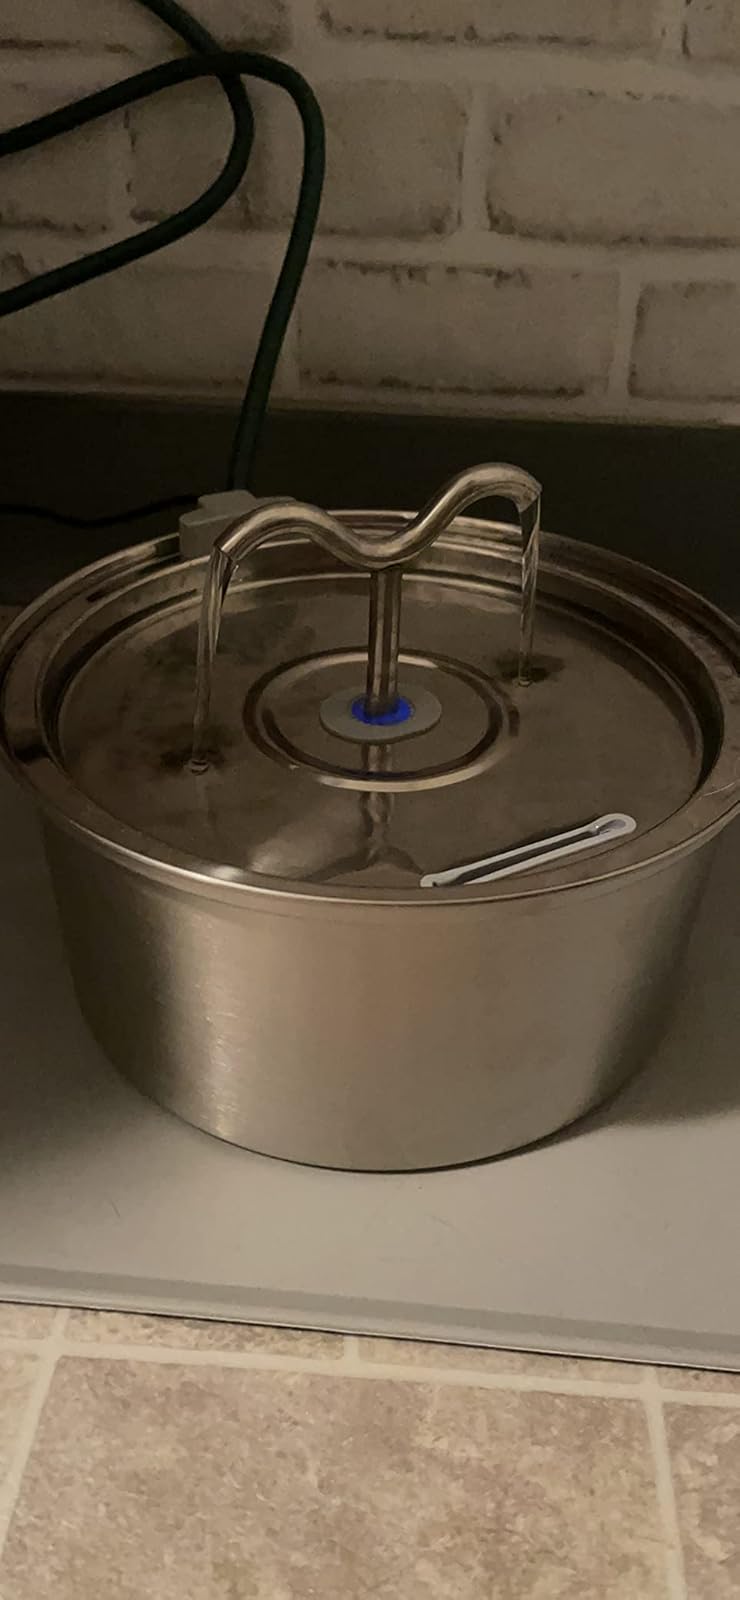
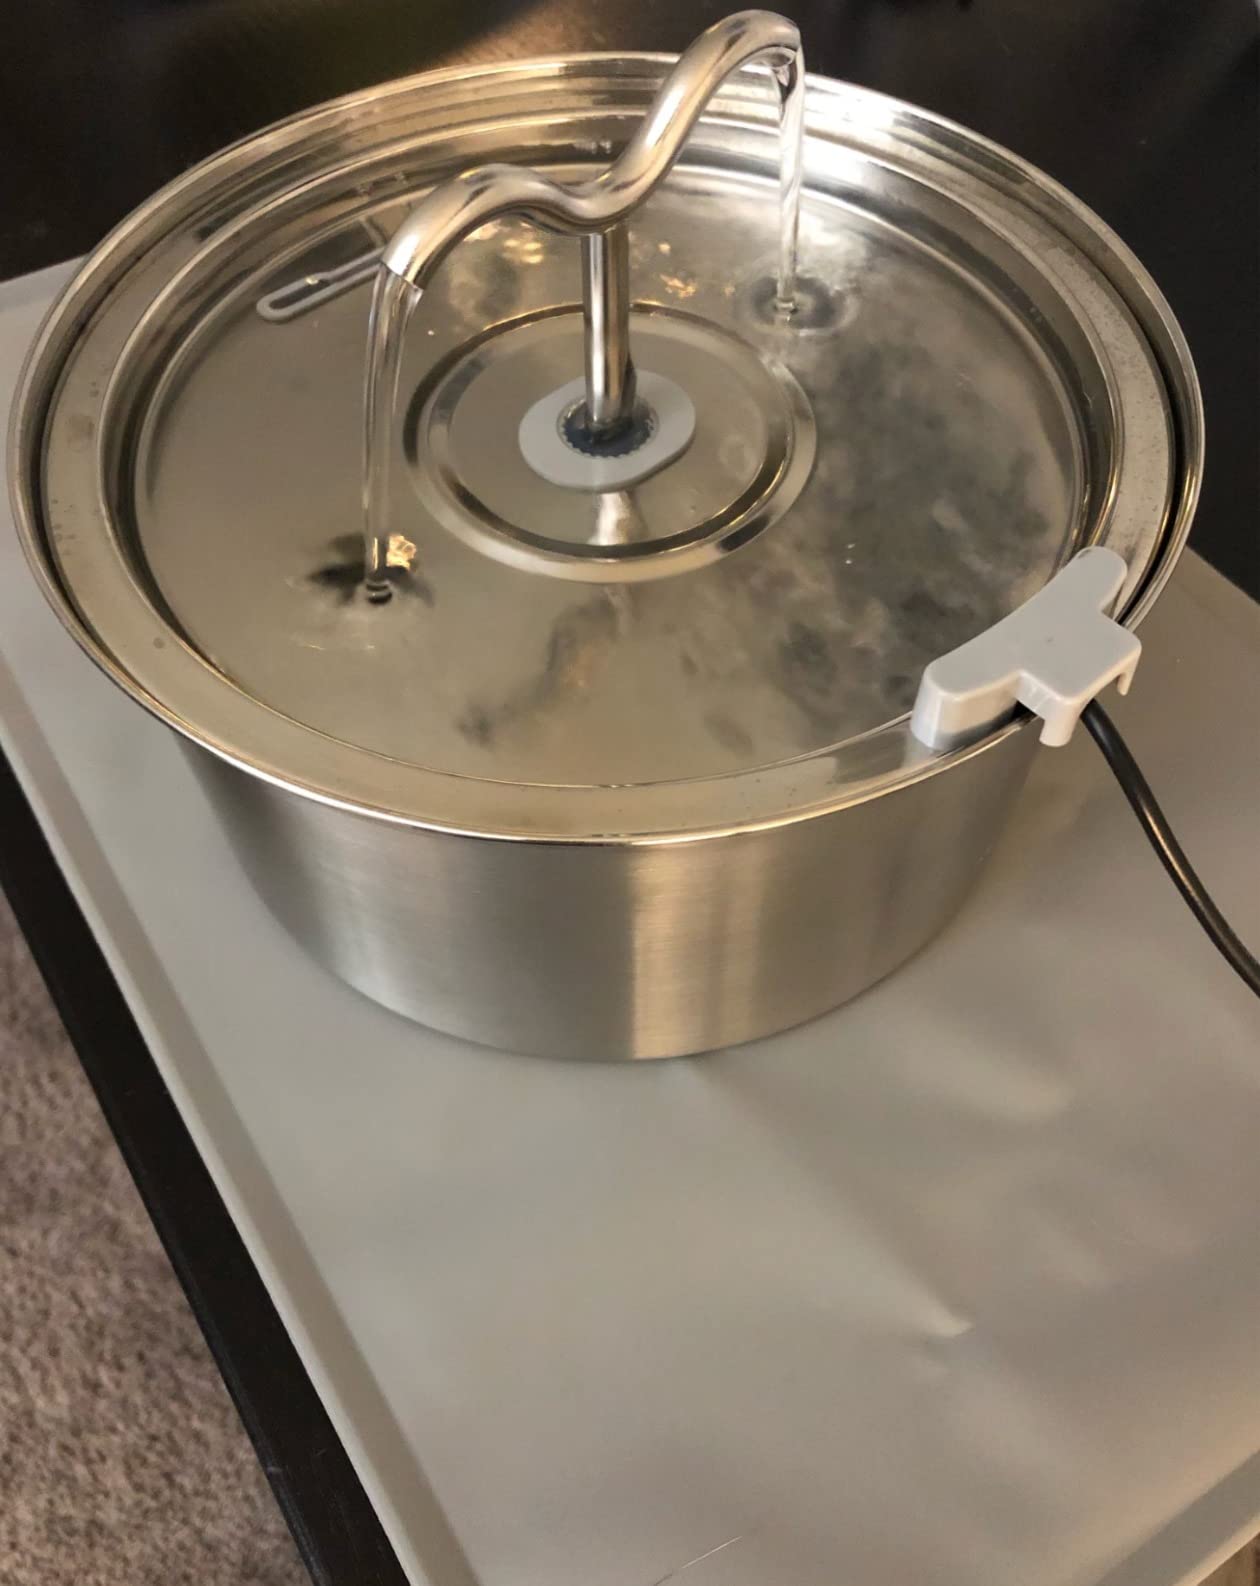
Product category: items_bowl
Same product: yes